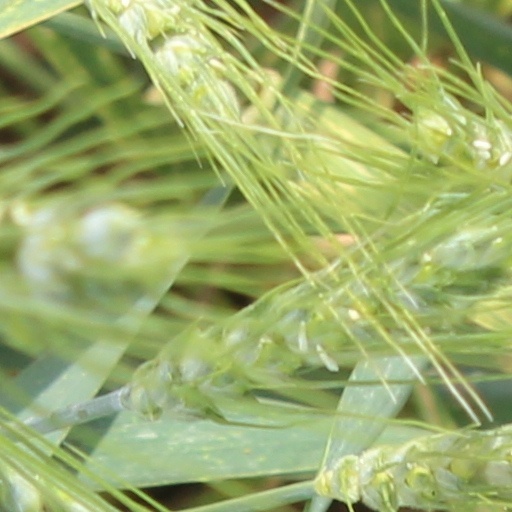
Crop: wheat